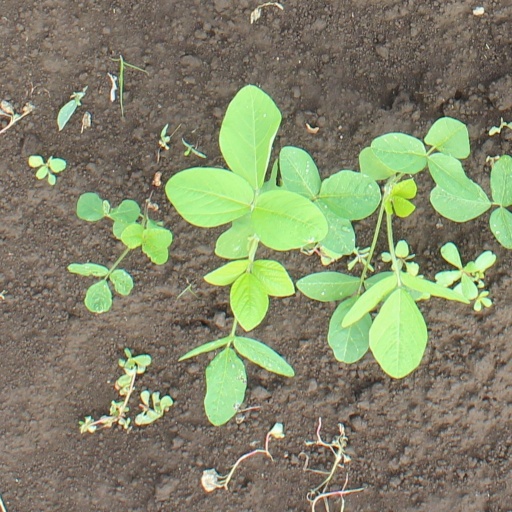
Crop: soybean